Answer in natural language. Considering the relative positions, is black square chair (highlighted by a green box) above or below black square chair (highlighted by a red box)? Choose between the following options: above or below
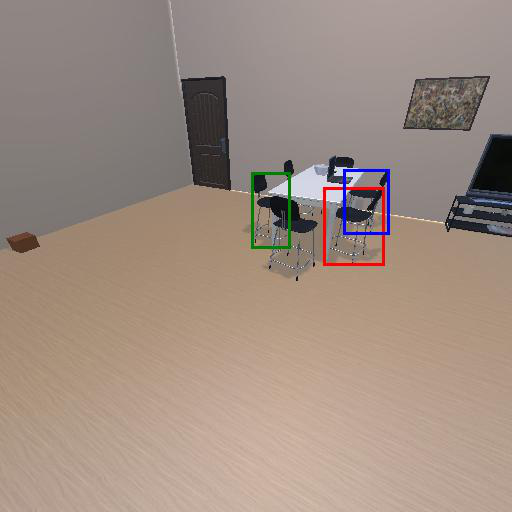
<answer>above</answer>